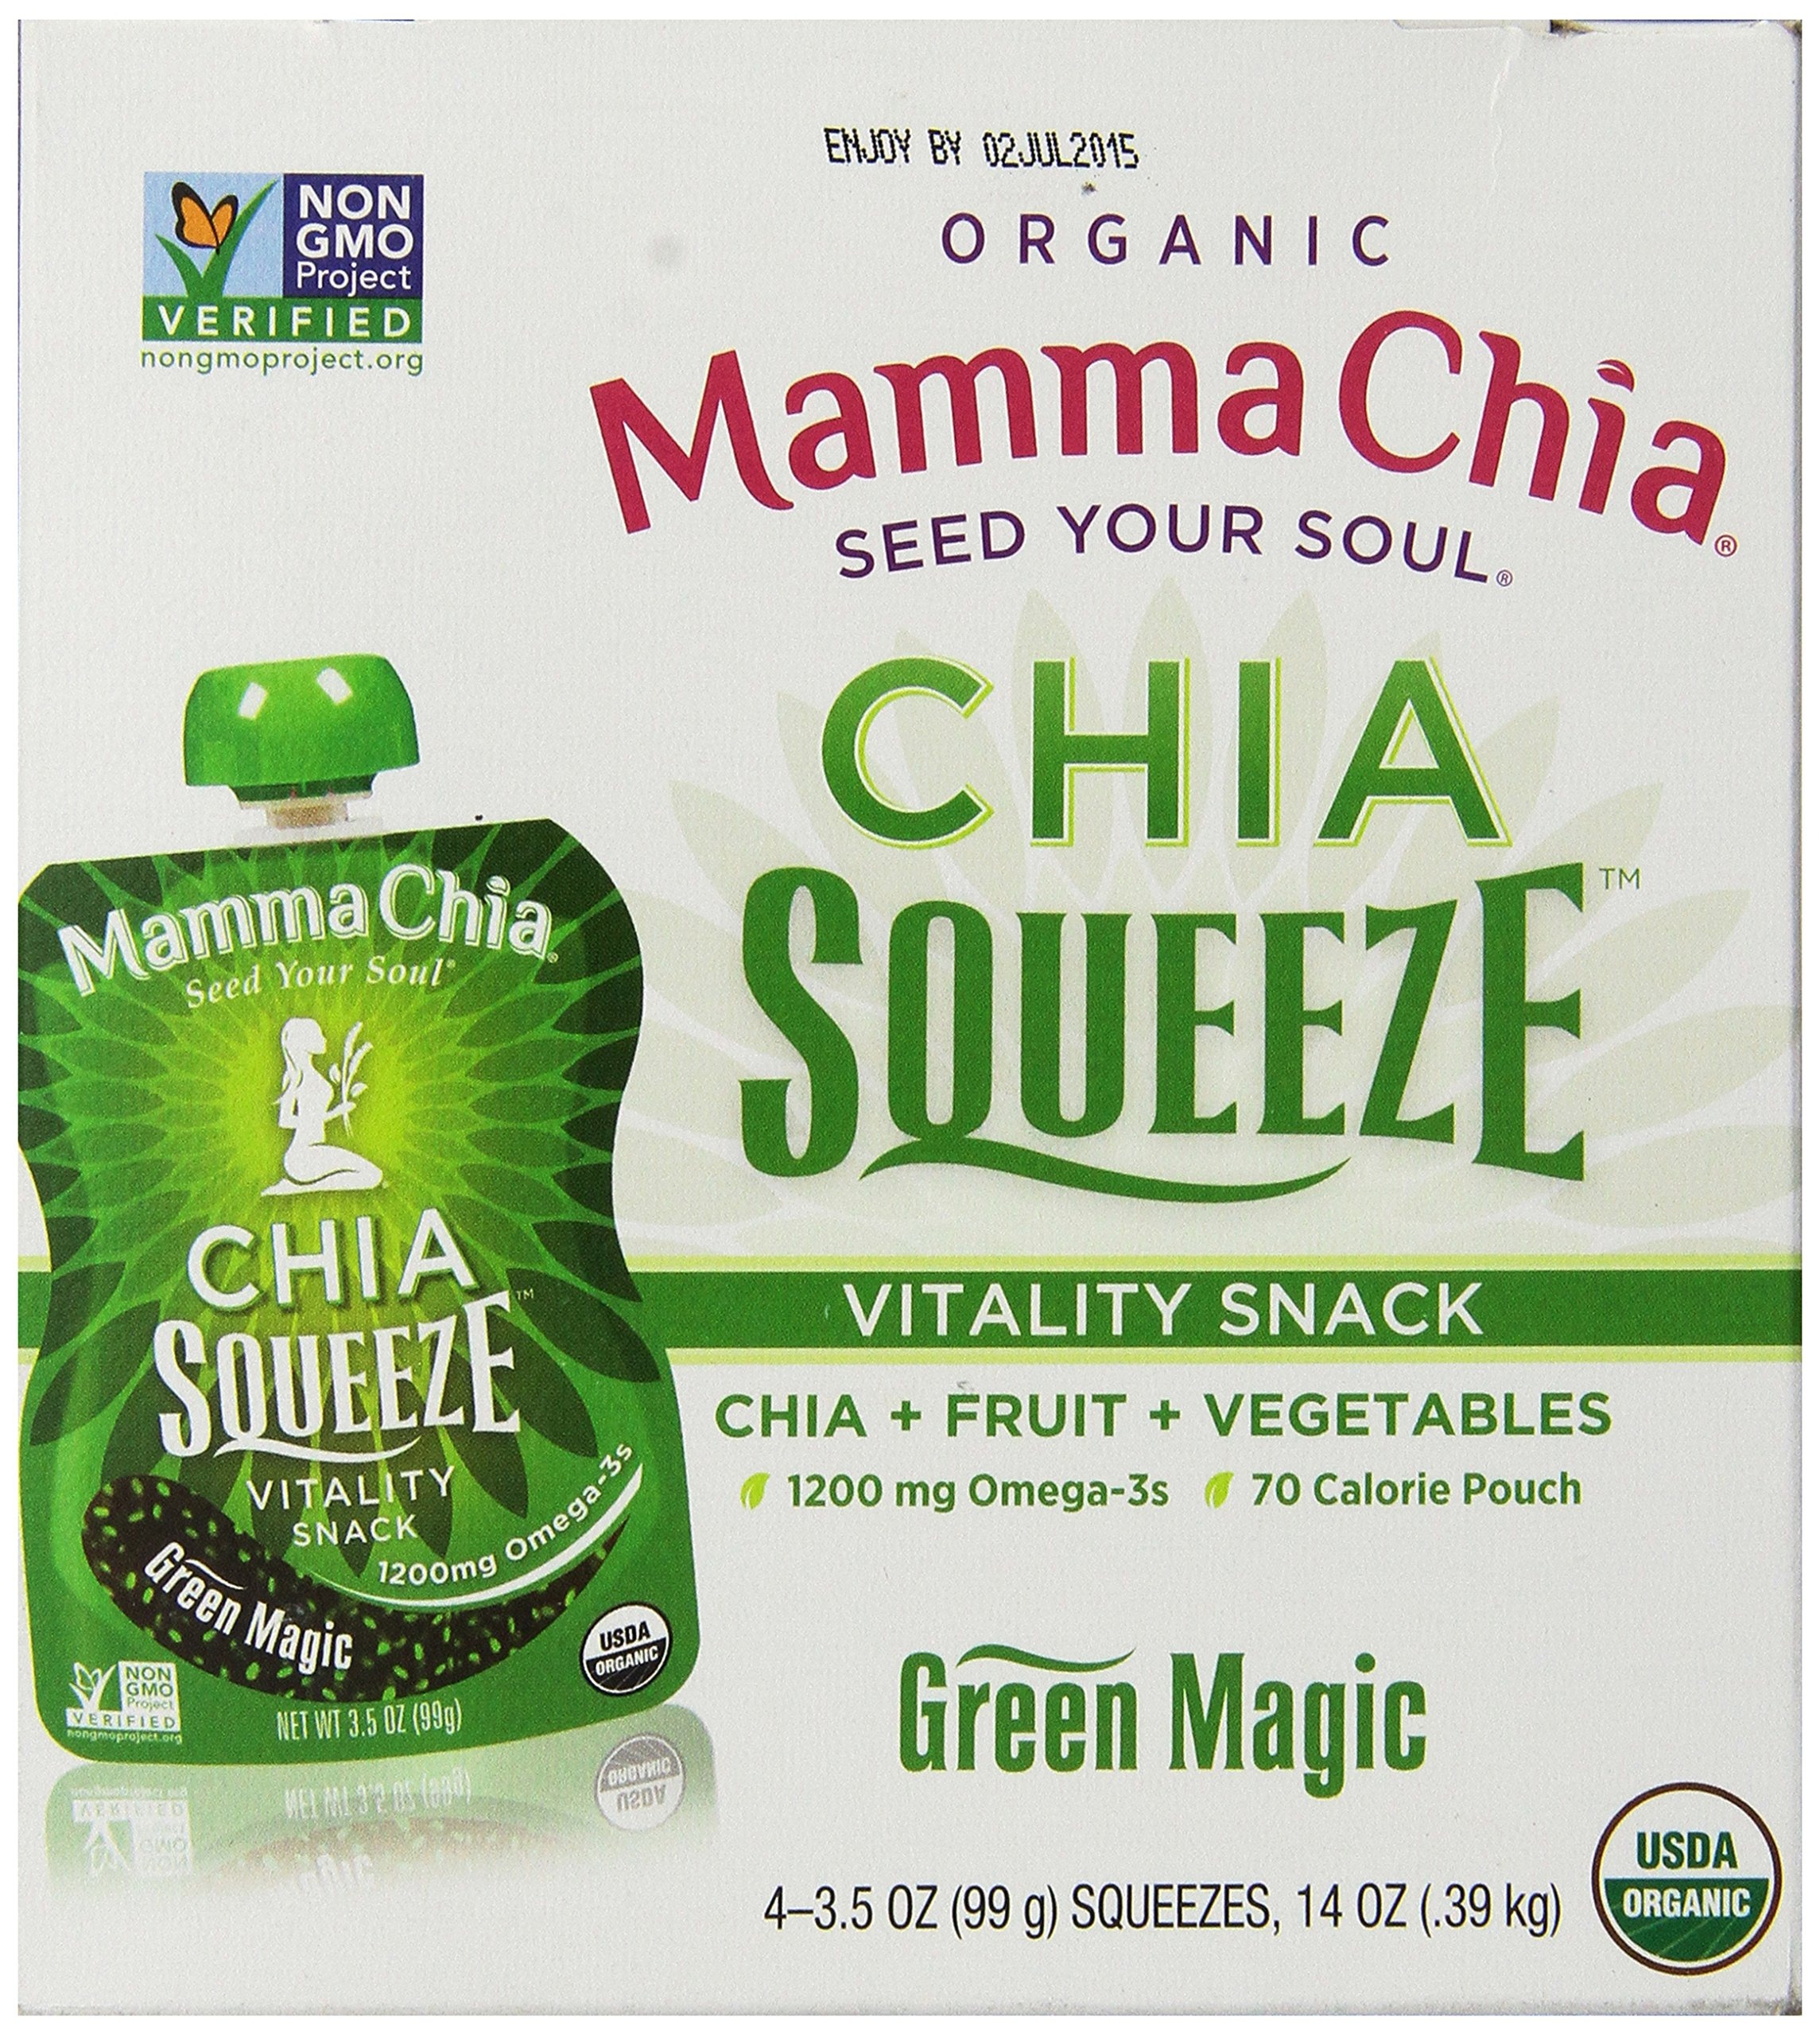
Item Name: Mamma Chia Organic Vitality Squeeze Snack, Green Magic, USDA Organic, Non-GMO, Vegan, Gluten Free, and Kosher. Fruit and Vegetables with only 70 Calories. 3.5 Ounce (Pack of 4)
Bullet Point 1: Contains 4 - 3.5 Ounce Green Magic Chia Squeeze Pouches
Bullet Point 2: Each pouch contains 1200mg Omega-3, Prebiotic Fiber, and only 70 Calories.
Bullet Point 3: USDA Organic, Non-GMO Project Verified, Vegan, Gluten Free, and Kosher.
Bullet Point 4: Perfect for lunchboxes, gym bags, yoga totes, and backpacks as an anytime snack for souls of all ages.
Bullet Point 5: Mamma Chia is proud to be a Certified B Corp, a Certified Women-Owned Business and a 1% For the Planet member because we love Mamma Earth and her people!
Value: 4.0
Unit: ct

Price: 7.04